Life Guards (Sweden)

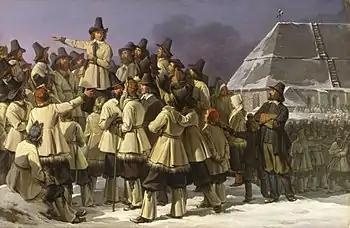
Gustav Eriksson addressing men from Dalarna in Mora. Painting by Johan Gustaf Sandberg.

Svea Life Guards dates back to the year 1521, when the men of Dalarna chose 16 young able men as body guards for Gustav Vasa, thus making the Life Guards one of the world's oldest regiments still on active duty.